Ben Moor (writer)

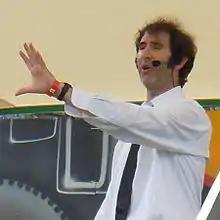
Moor in 2012

Moor was born in Wimbledon and grew up in Whitstable, Kent. He read history at University College, Oxford and graduated in 1990. While at university joined The Oxford Revue after watching the Seven Raymonds perform and first met Richard Herring, Stewart Lee and Al Murray, with whom he later collaborated.